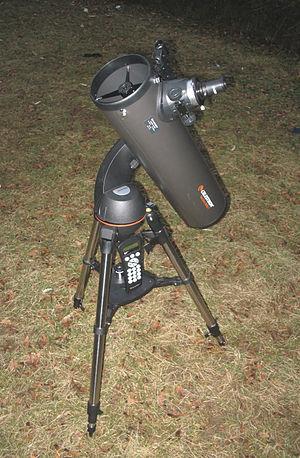
Celestron est une société basée à Torrance, Californie, États-Unis, qui fabrique et vend des télescopes, des jumelles, des microscopes et des accessoires fabriqués par sa société mère, la Synta Technology Corporation de Taiwan.
Le Goto ou Go-To est un système utilisé en astronomie amateur pour pointer automatiquement des instruments d'observation. Une liste d'objets astronomiques est intégrée à un logiciel qui pilote l’instrument.